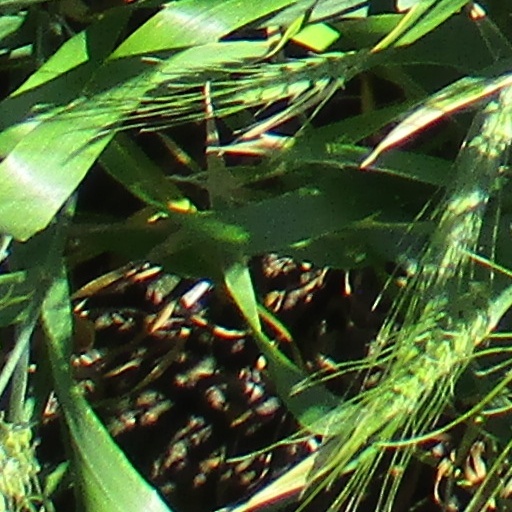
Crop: wheat